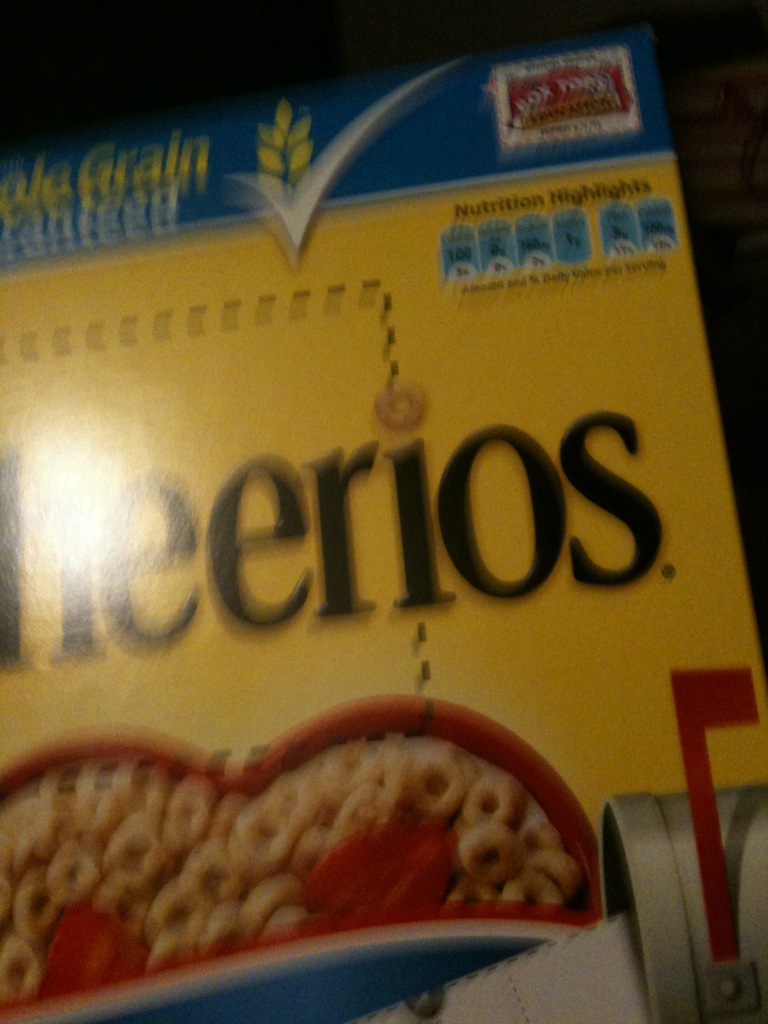Question: What box of cereal is this?
Answer: cheerios